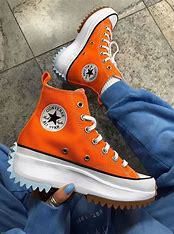
Brand: Converse
Model: Run Star Hike